Vught

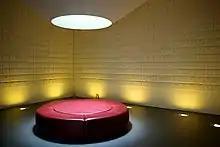
Bezinningsruimte ("Room for reflection") at the Nationaal Monument Kamp Vught. It shows the names of all those who did not survive imprisonment at the Kamp Vught

After World War II, the camp was first used as a prison for Germans and collaborators. Some of the camp has been preserved as a national monument related to the Nazi occupation during World War II.